962nd Airborne Air Control Squadron

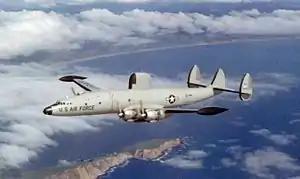
Lockheed EC-121D

The second predecessor of the unit, the 962d Airborne Early Warning and Control Squadron, was activated at Otis Air Force Base, Massachusetts on 8 July 1955. The squadron's primary tactical aircraft was the Lockheed EC-121 Warning Star, although it flew other models of the Constellation as well. At Otis, it was assigned to the 551st Airborne Early Warning and Control Wing of Air Defense Command (ADC). The squadron mission was to extend ADC's early warning system radar coverage seaward beyond that provided by ADC's land radars. The unit also provided navigation and communications assistance to U.S. and allied aircraft crossing the Atlantic Ocean and conducted search and rescue operations. The 962d was inactivated on 31 December 1969.